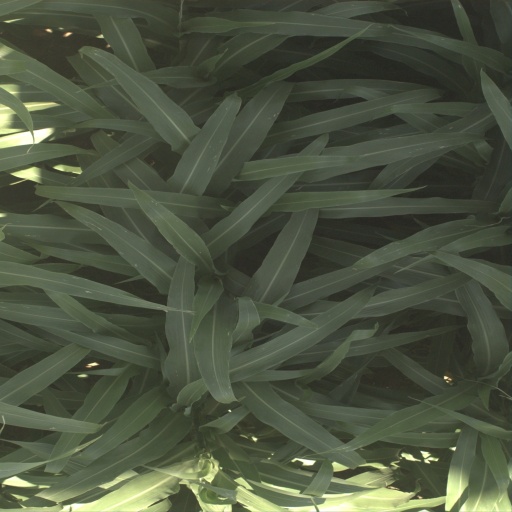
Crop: sorghum